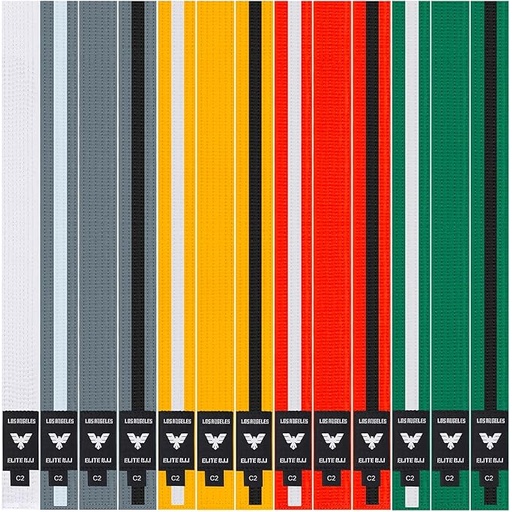
Elite Sports Kids Brazilian Jiu Jitsu Belts Preshurunk Martial Arts Youth BJJ Belts for Girls & Boys with BJJ Ranking Stripes
About This [LIGHTWEIGHT PRE-SHRUNK HIGH-QUALITY COTTON FABRIC KIDS BJJ BELTS] - The Brazilian Jiu-Jitsu belts for kids are crafted from ultra-soft, lightweight, children bjj belt pre-shrunk fabric for superior durability, comfort & longevity. Our BJJ belts for kids composition is 93% cotton bjj belt kids & 7% spandex. The built-in durability and flexibility of our BJJ belts for youth allow your children to grapple with confidence; and engage in solo bjj drills, friendly bouts & competitive matches. [REINFORCED STITCHING FOR SUPERIOR DURABILITY] The kids jiu jitsu belts for youth feature reinforced stitching for superior durability. Our kids BJJ belts for boys & girls are designed to last & youth bjj belts will not lose their shape after only a few sessions. Children can use colored BJJ belt youth for as long as they train kids jiu jitsu belt level. These BJJ belts for juveniles can be displayed as decoration after children get promoted to higher kids bjj belt for girls & boys levels. [IBJJF COMPETITIONS APPROVED BJJ BELTS FOR KIDS] - The Elite Sports Brazilian Jiu-Jitsu belts for juveniles are IBJJF-competition approved, allowing your children to compete at important tournaments in the same kids ji jistu belt they use for training. Our IBJJF-approved BJJ belts for children prepare them for all bjj competitions. These IBJJF competition bbj belt for kids allow your kids to maintain focus on their grappling skills when competing, increasing their chance of becoming champions. [IBJJF COMPLIANT COLORS & SIZES] The kids bjj belts for children are available in all sizes from C00-C3; C00 bjj belts, C0 bjj belts, C1 bjj belts, C2 bjj belts, C3 bjj belts. The IBJJF jiu-jitsu belt ranking system for kids; Yellow bjj belts, Yellow/Black bjj belts, Yellow/White bjj belts, Green bjj belts, Green/Black bjj belts, Green/White bjj belts, Grey bjj belts, Grey/Black bjj belts, Grey/White bjj belts, Orange bjj belts, Orange/Black bjj belts, Orange/White bjj belts & White bjj belts. [EXPRESS DEGREE WITH STRIPE BAR] The Elite BJJ belts for kids come with an express degree bjj belt stripe bar for kids. These built-in black sleeves on the juijitsu belt for kids for rank stripes allow you to showcase your child’s advancement in jiu-jitsu; this bjj belt stripe bar allows you to encourage your child by recognizing their kid bjj belt progress. The kids jiu jitsu belt rank stripe on these ju jitsu belts for kids helps your children track a particular Brazilian Jui Jitsu belt level. Overview Fabric type : 100% Cotton Care instructions : Machine Wash Origin : Imported
Brand: EliteSports
Category: Sporting Goods > Athletics > Boxing & Martial Arts > Martial Arts Belts